Nested polymerase chain reaction

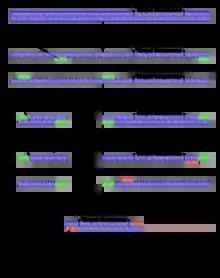
A diagram illustrating the method of nested PCR.

Nested polymerase chain reaction (nested PCR) is a modification of polymerase chain reaction intended to reduce non-specific binding in products due to the amplification of unexpected primer binding sites.